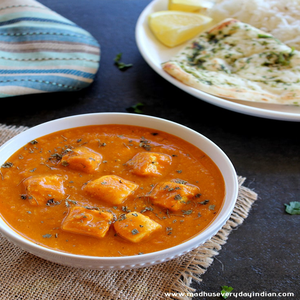
Dish: paneer